Sir Charles Russell, 3rd Baronet

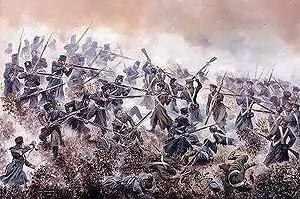

On 5 November 1854, Brevet Major Russell offered to dislodge a party of Russians from the Sandbag Battery if anyone would follow him. A sergeant and privates, Anthony Palmer and another who was subsequently killed – were the first to volunteer. The party met much resistance and several times seemed to be on the point of annihilation but their skill, especially with the bayonet, finally brought success. Major Russell himself fought with great valour and in single combat wrenched the rifle out of the grasp of a powerful Russian. His citation read: